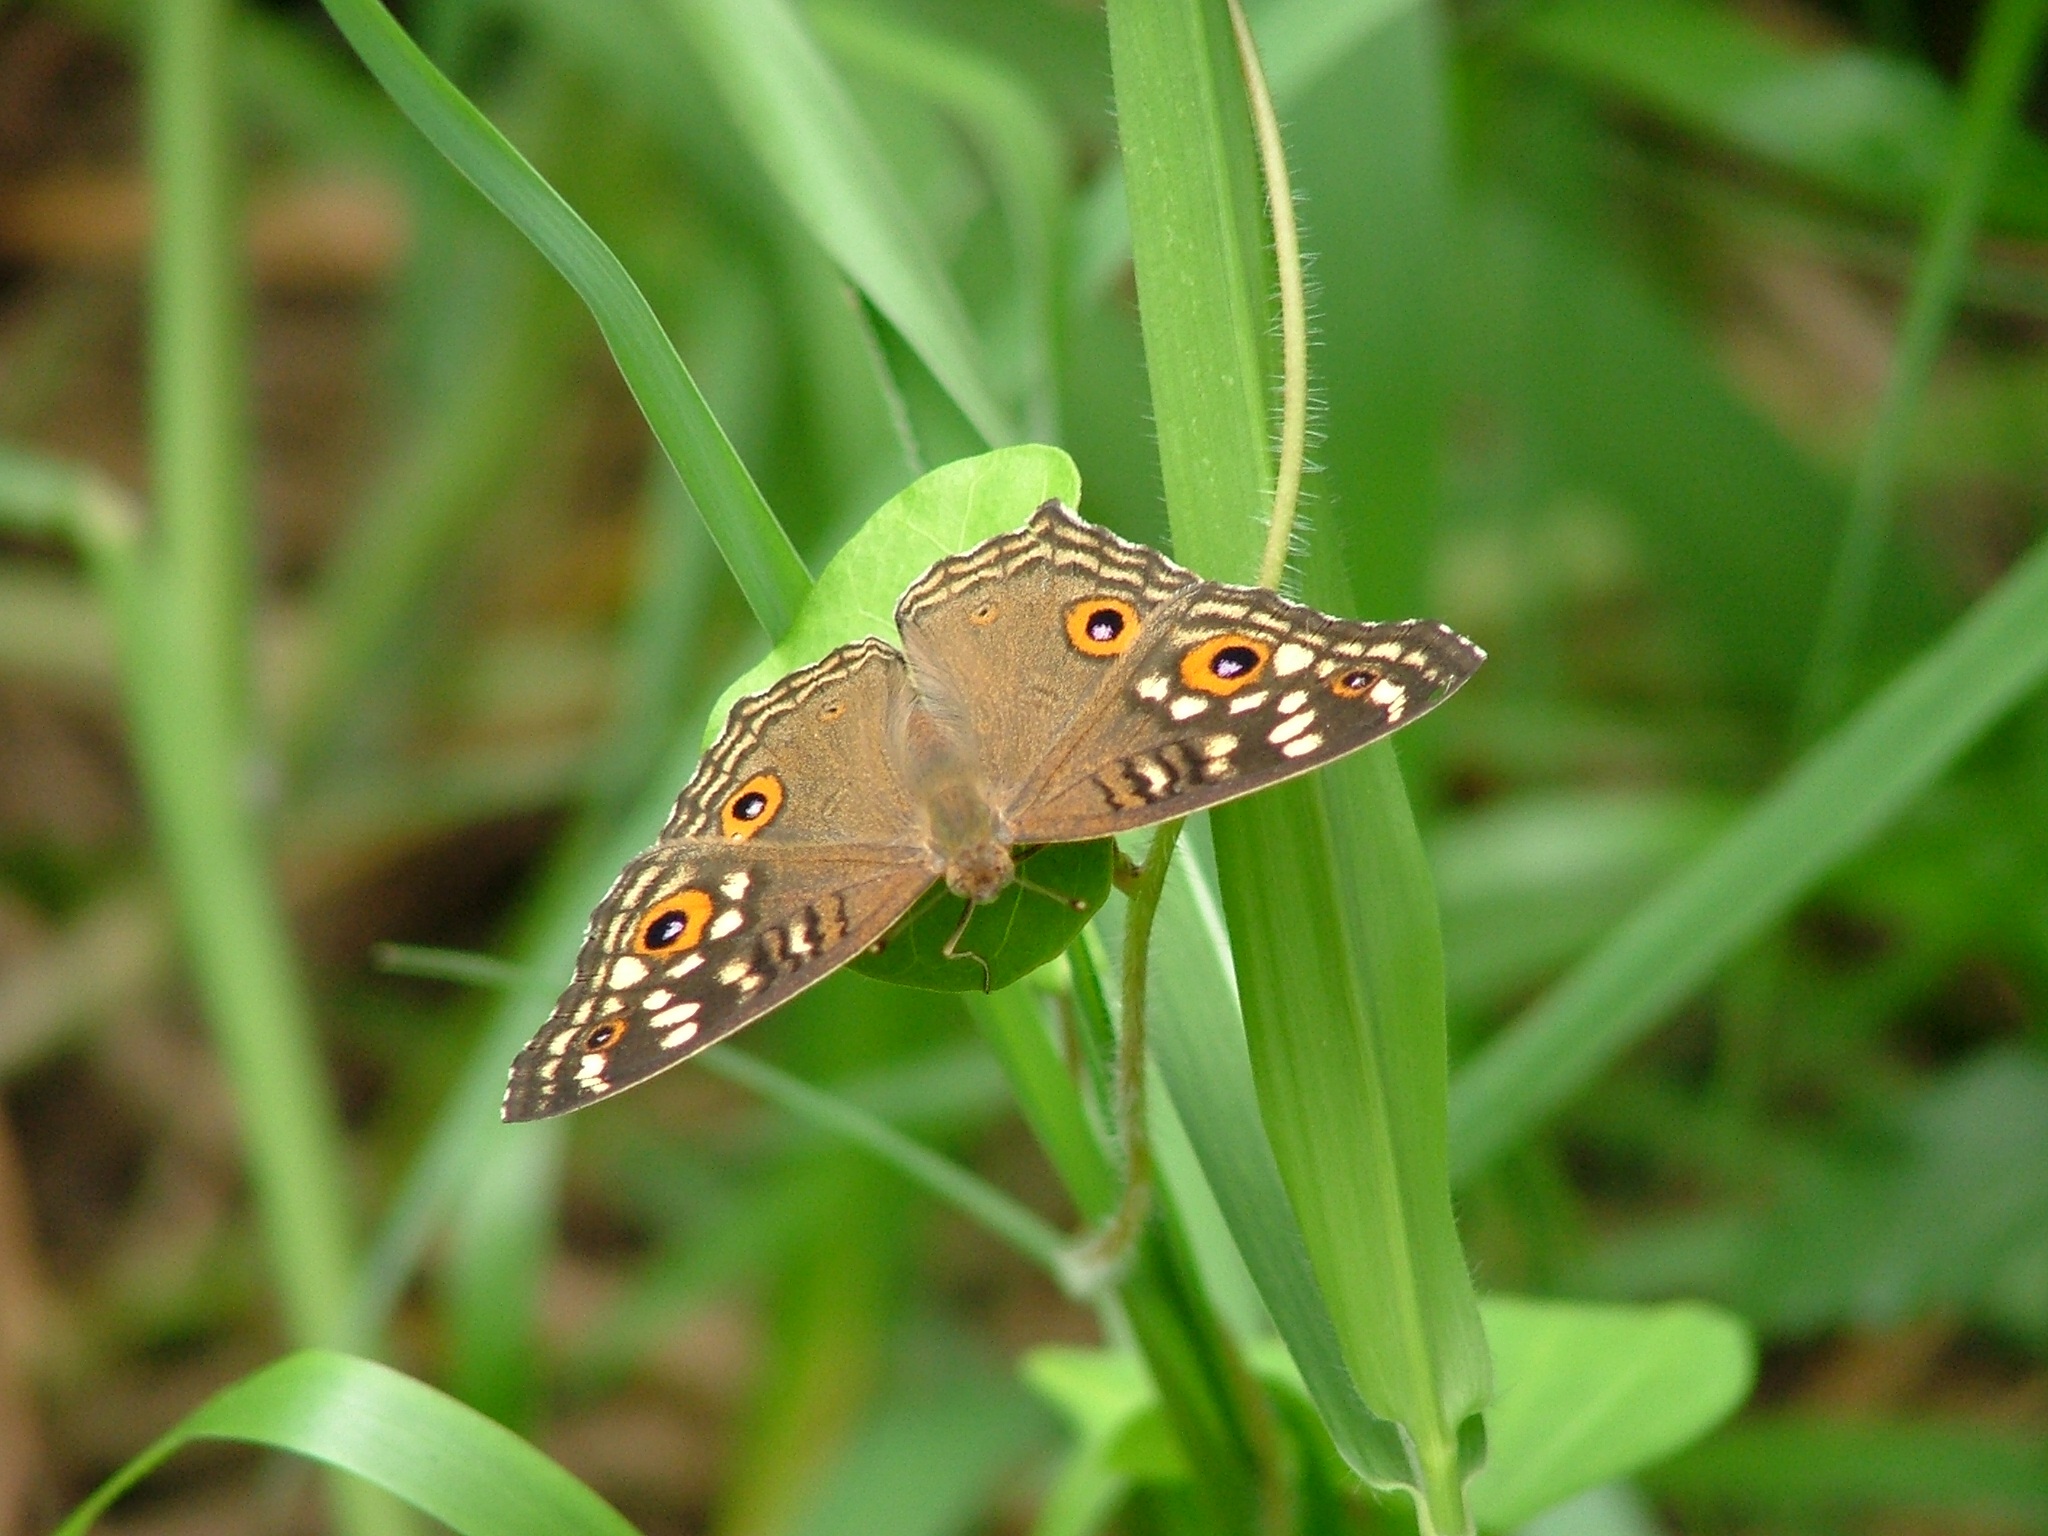
nature, flower, wildlife, green, insect, moth, butterfly, fauna, thailand, invertebrate, macro photography, arthropod, pollinator, moths and butterflies, lycaenid, brush footed butterfly